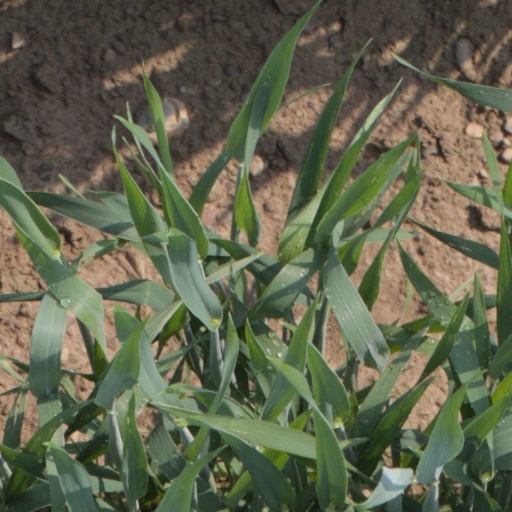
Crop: wheat